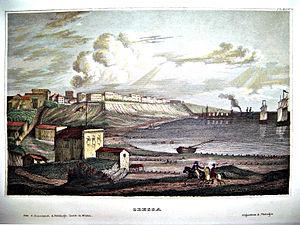
Vue d'Odessa du promontoire Peresyp (de livre Voyage allemand de 1837). Aquarellé lithographie par L. Bokkachini (1830-1840-s). Musée d'histoire de la ville, Odessa. Русский: Вид Одессы с мысом Пересыпь (от немецкого руководства 1837 путешествий). Ручную раскрашенная литографию Л. Боккачини (1830-1840-е годы). Музей истории города, Одесса.